La Rumorosa

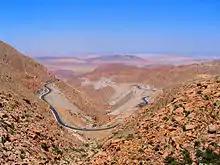
La Rumorosa

La Rumorosa also refers to the famous road that crosses the Sierra de Juárez Mountains in Baja California, which is part of Mexican Federal Highway 2D. This was completed in 1917 under the governorship of Esteban Cantu. Before this road was constructed, land travel between Tijuana and the rest of Mexico required travel through the United States.